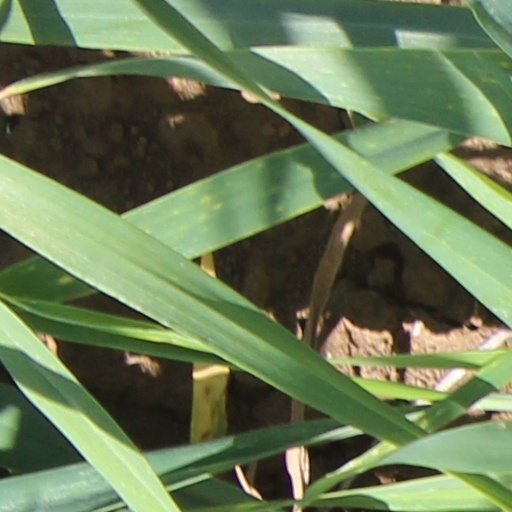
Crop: wheat